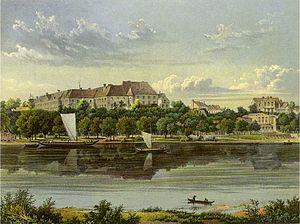
Siedlisko est un village polonais dans la powiat de Nowa Sól de la voïvodie de Lubusz, situé dans l'ouest de la Pologne. C'est le chef-lieu de la gmina de Siedlisko.